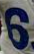
Number: 6